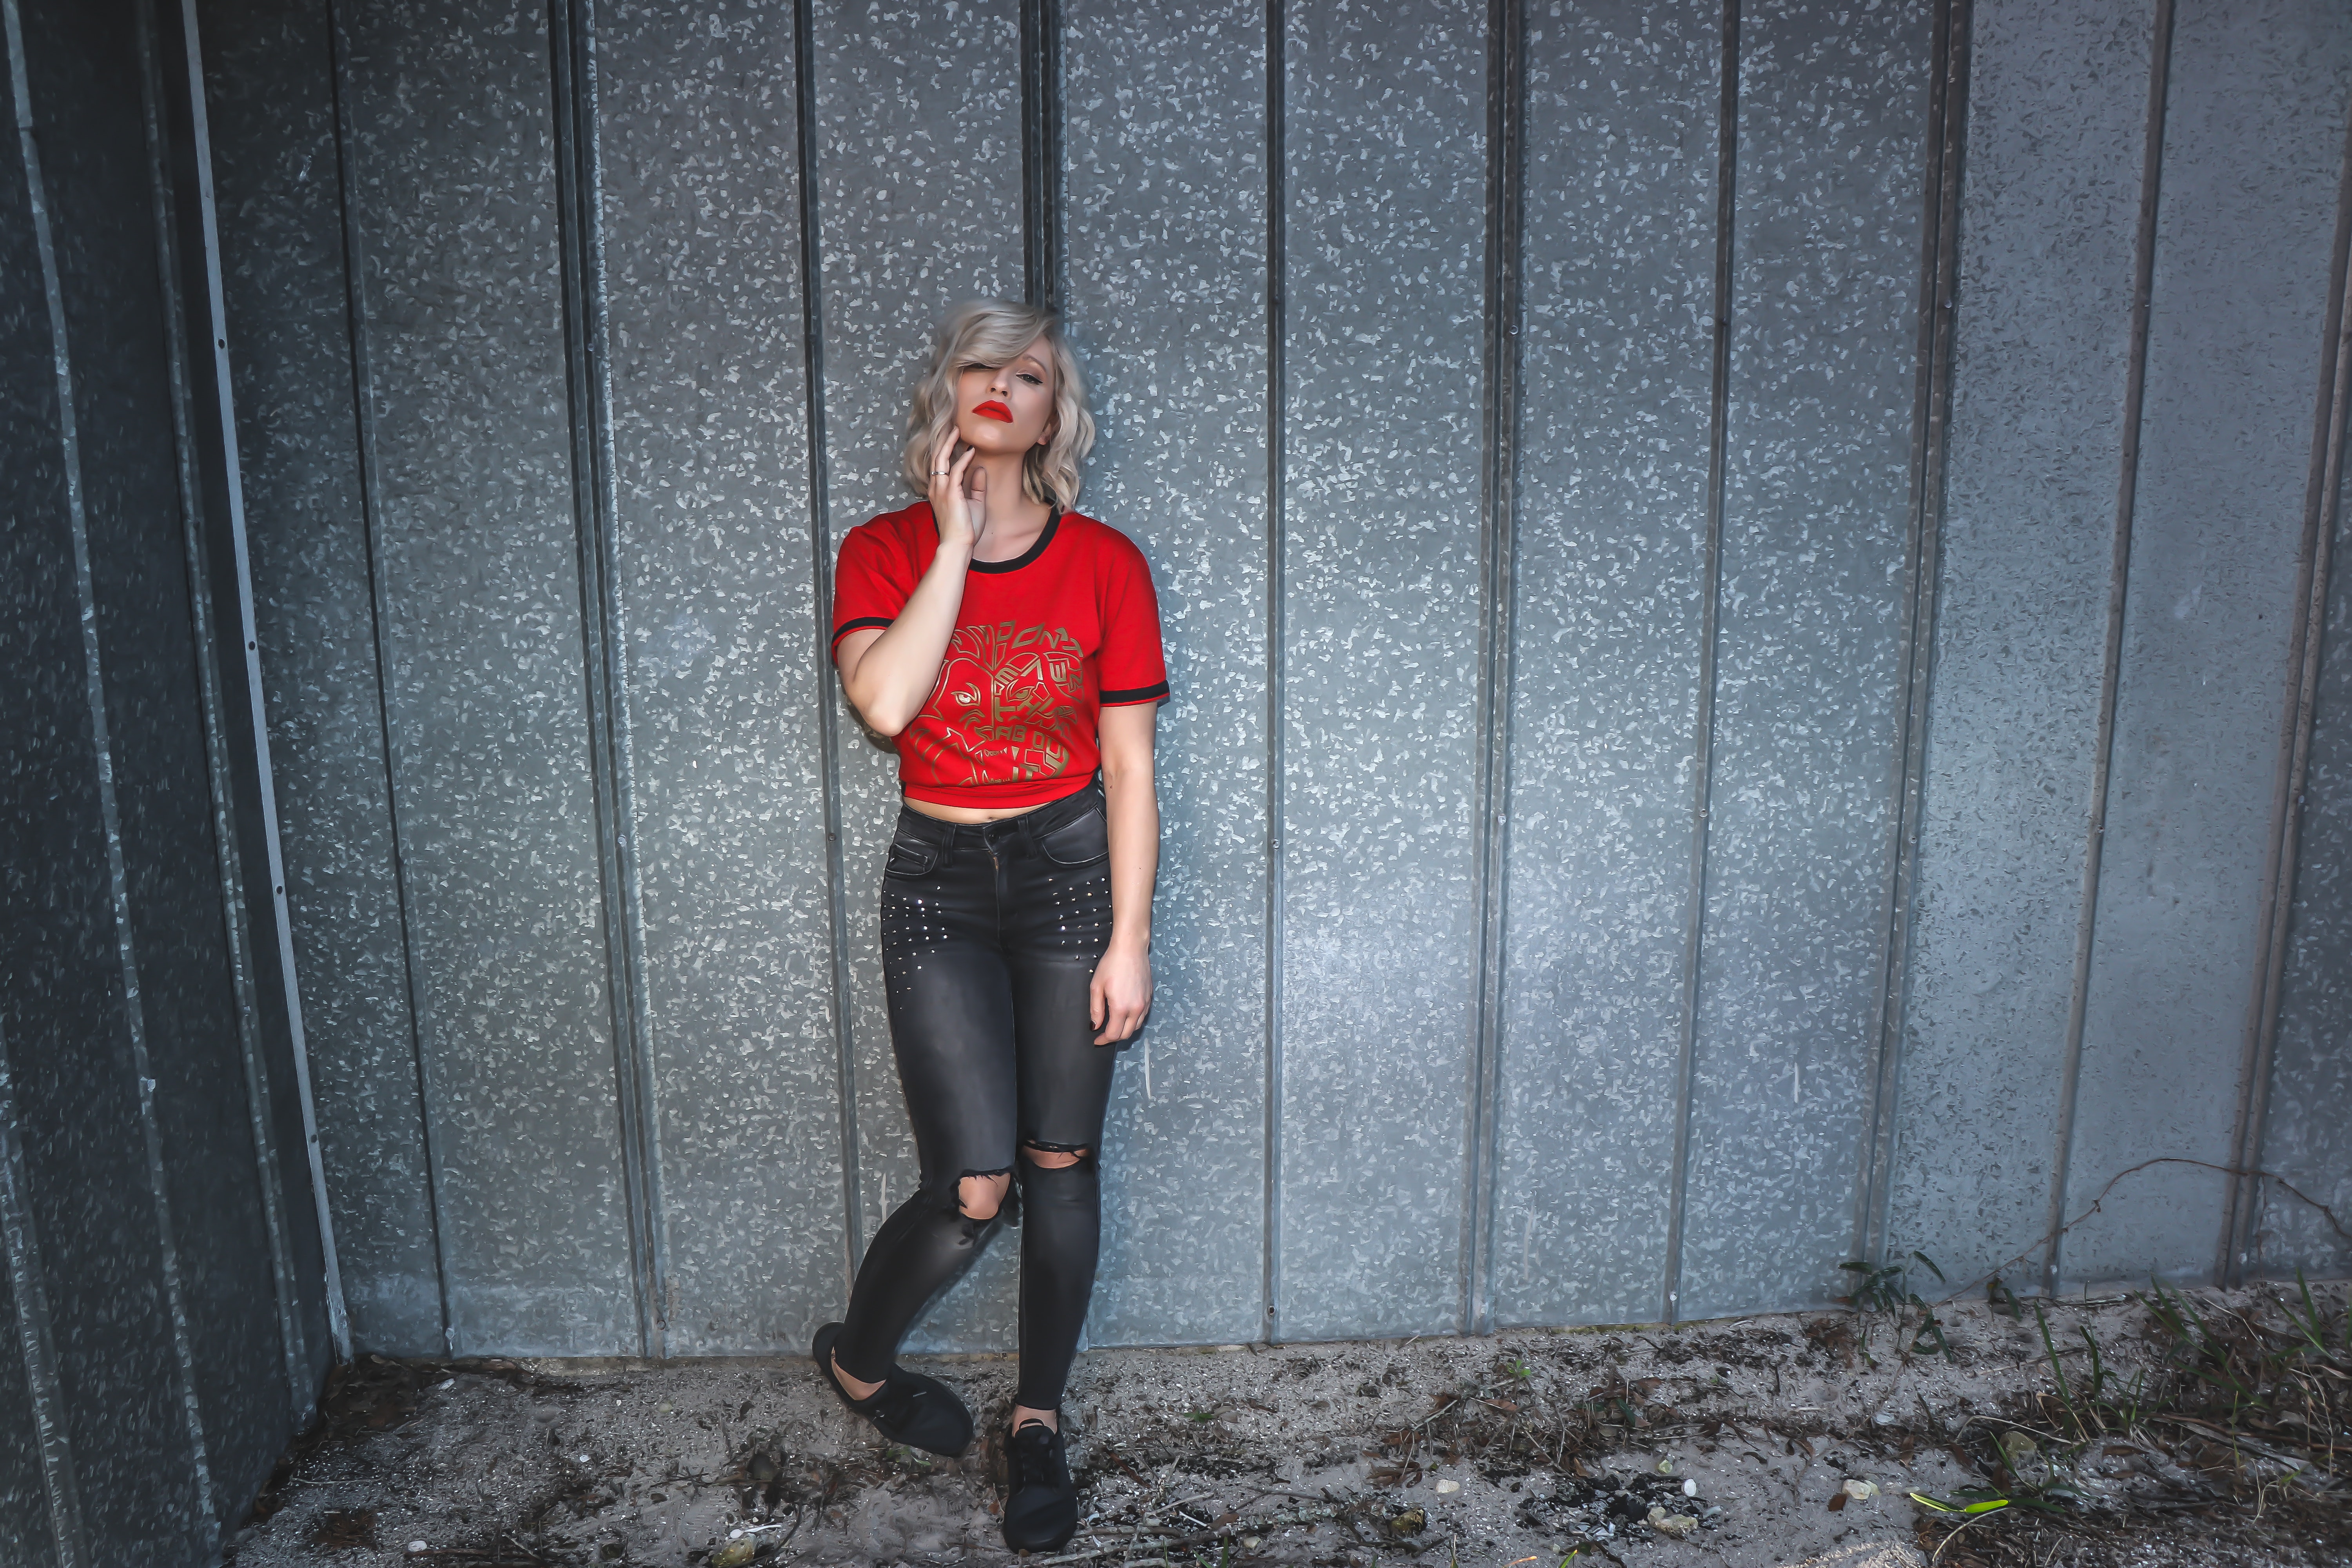
red, standing, footwear, joint, fashion, leg, denim, shoulder, knee, leggings, jeans, outerwear, textile, shoe, photography, t shirt, dress, boot, trousers, leather, riding boot, photo shoot, sportswear, tights